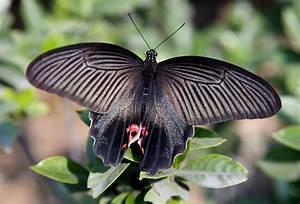
butterfly